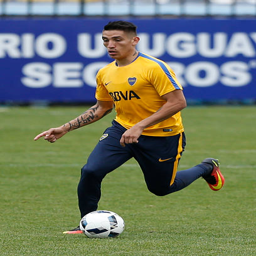
soccer player controls the ball during a training session .